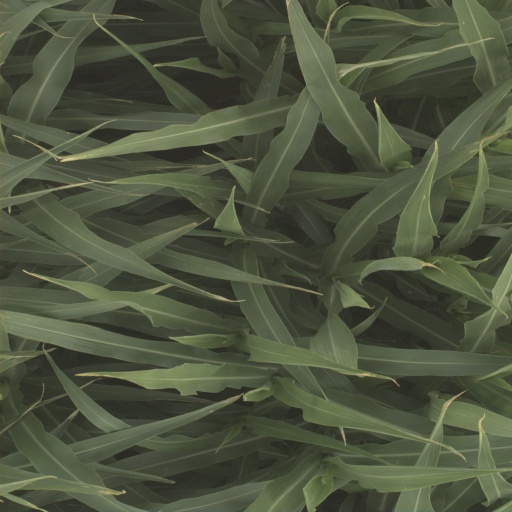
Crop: sorghum